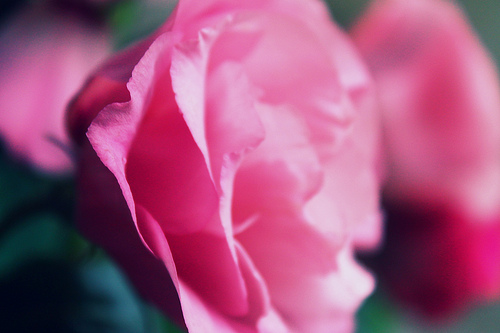
Flower: rose